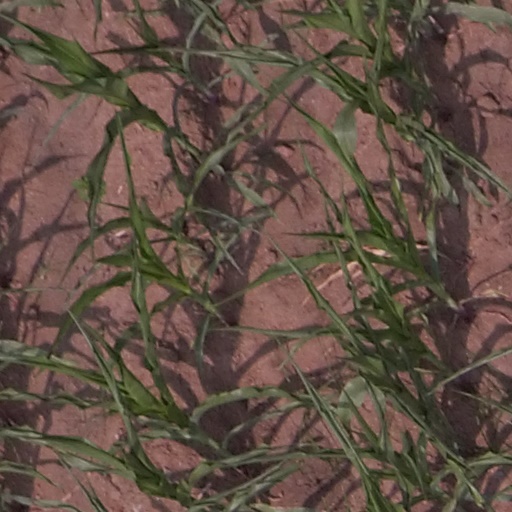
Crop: maize; corn